ADHD (band)

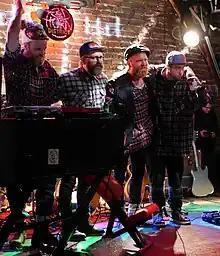
ADHD performing at the Red Horn District 2015

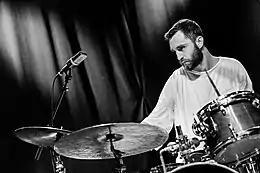
Magnús Trygvason Eliassen performing with ADHD (Aarhus, Denmark 2019)

ADHD is an Icelandic band formed in 2007 known for their instrumental music, influenced by jazz and rock. Its manager is Jom Lofty.